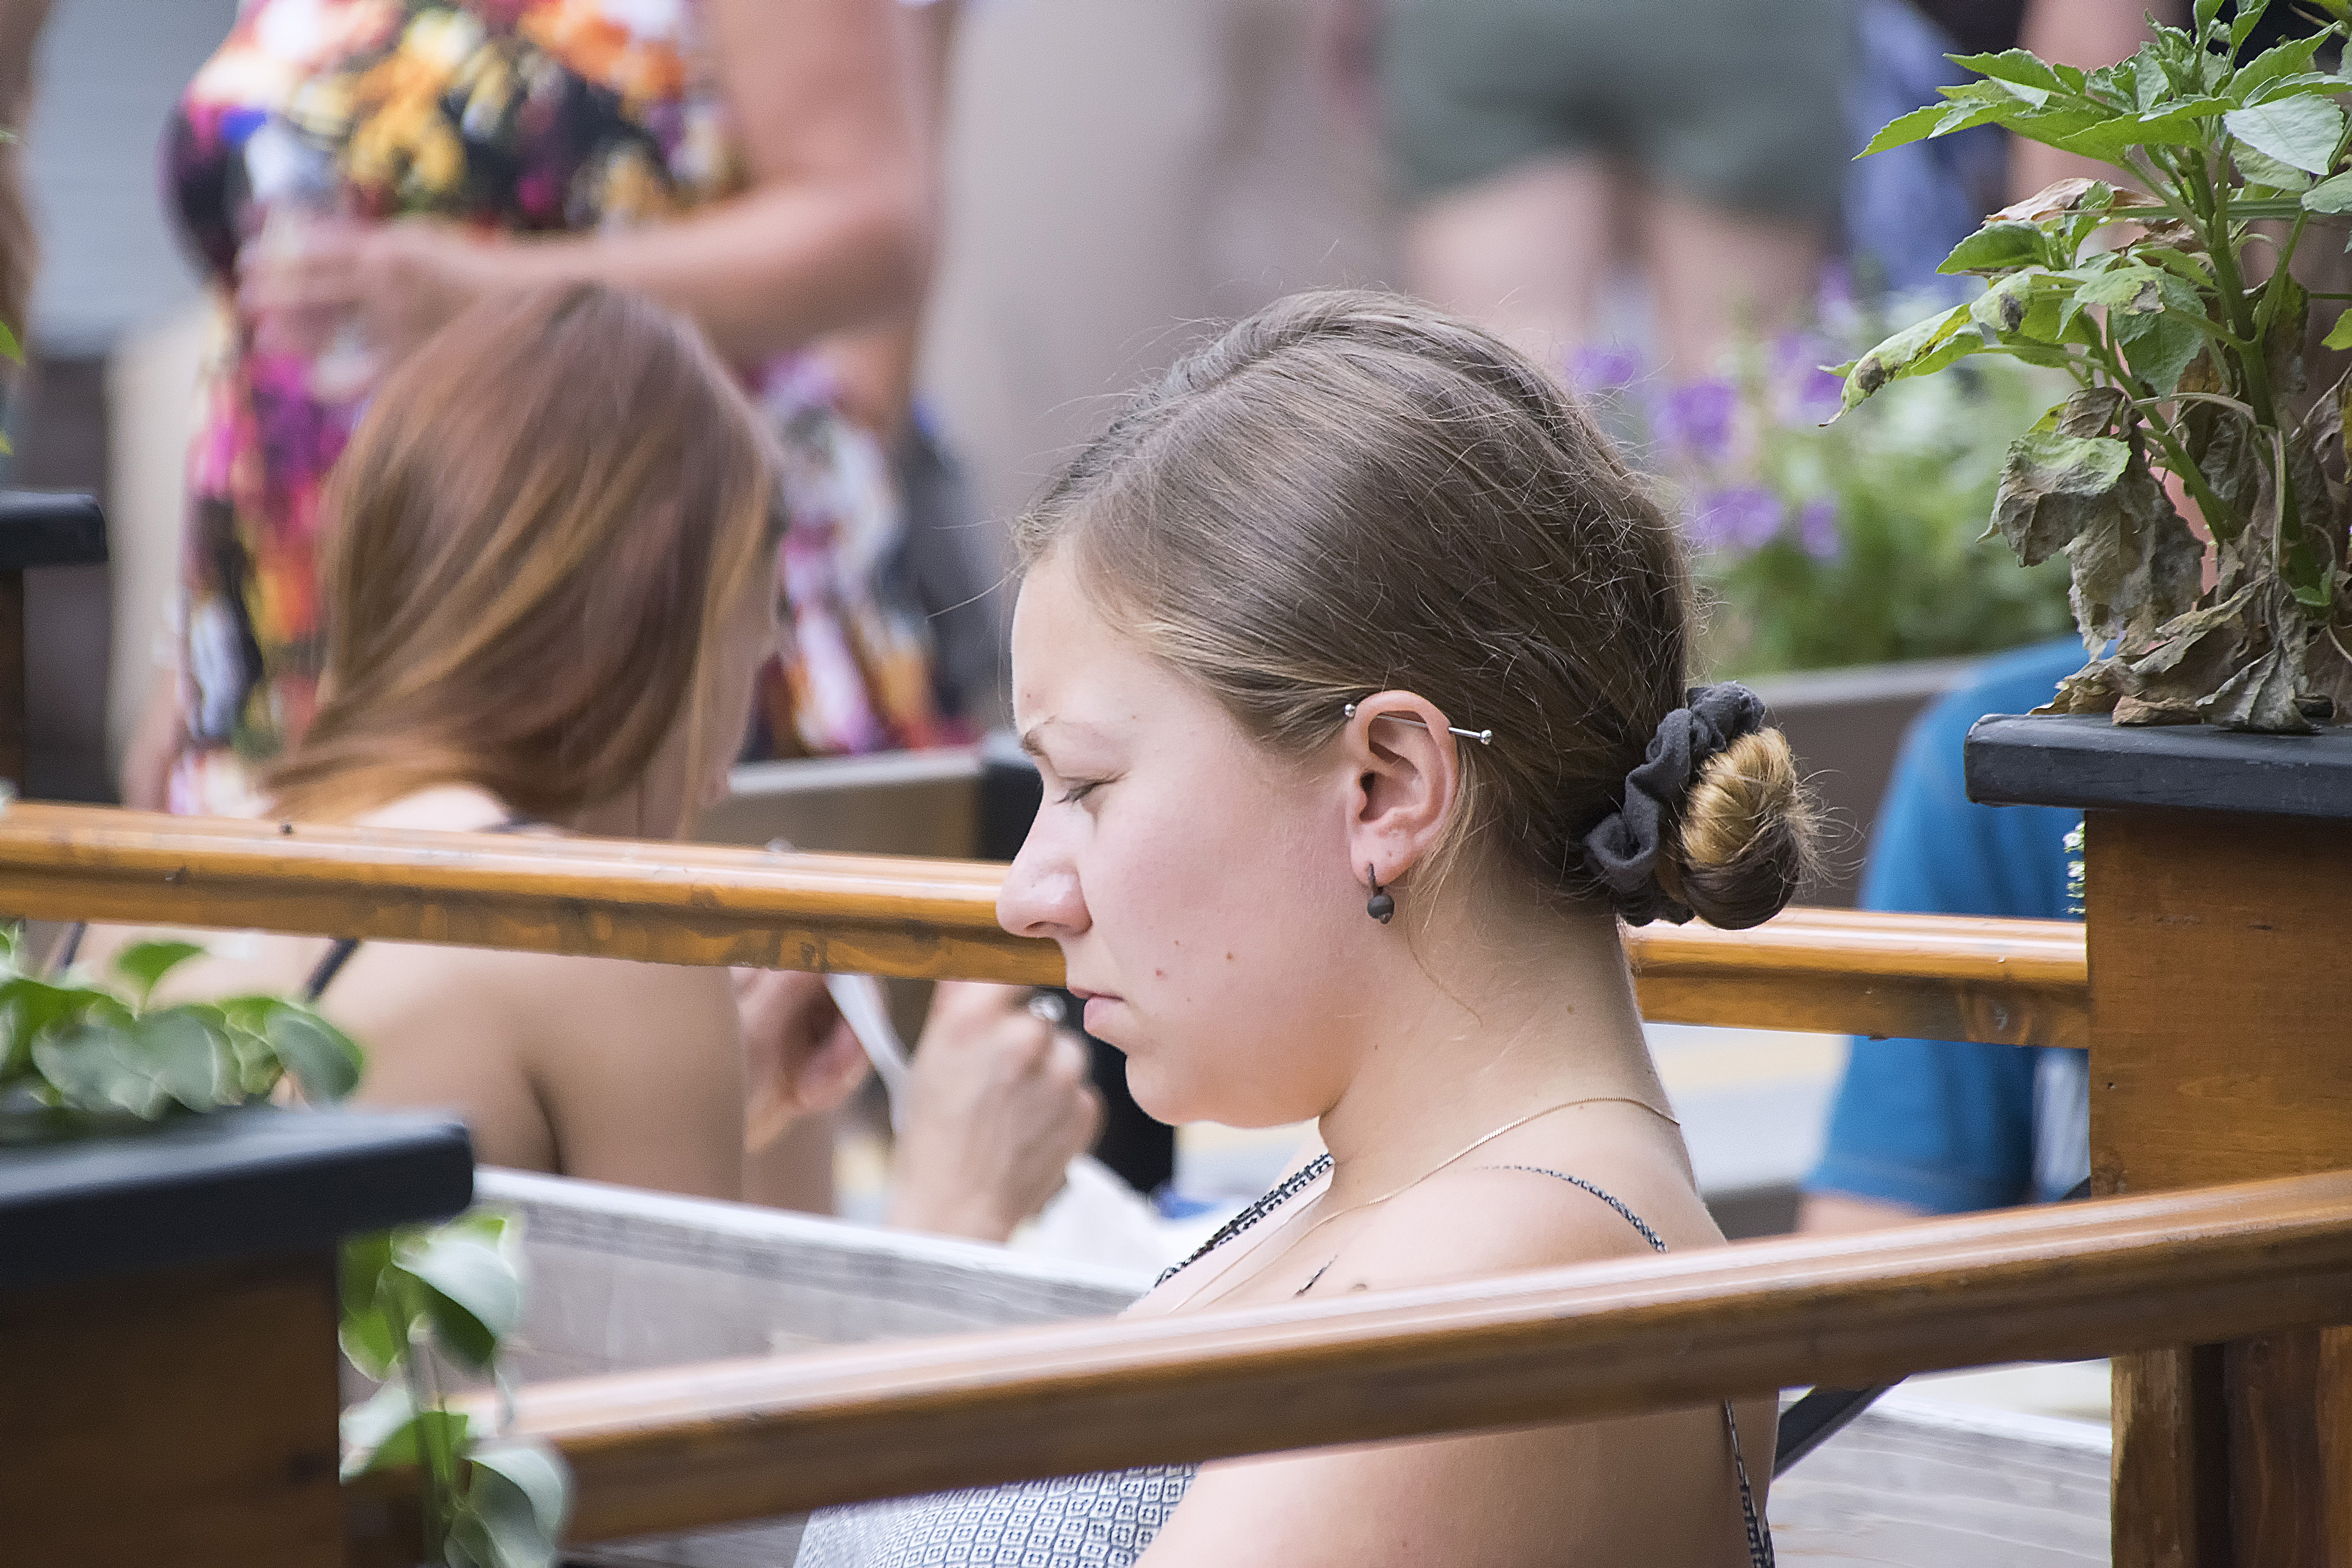
urban, spring, child, graffiti, art, canada, quebec, sherbrooke, urbain, amalgam